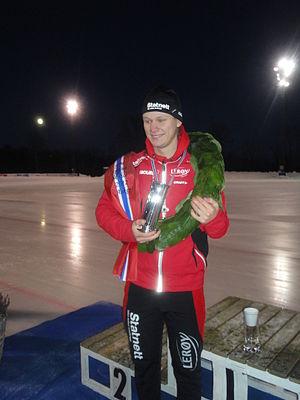
Håvard Holmefjord Lorentzen, né le 2 octobre 1992 à Bergen, est un patineur de vitesse norvégien.